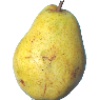
Label: Pear Monster 1